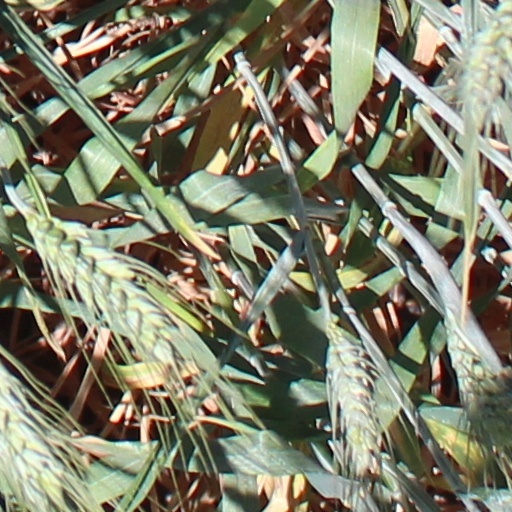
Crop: wheat